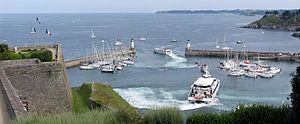
Belle-Île-en-Mer, appelée plus couramment « Belle-Île », est une île française rocheuse située dans l'océan Atlantique, au sud de la Bretagne dans le département du Morbihan, à 12,3 km au sud de Quiberon, et à la même latitude que Le Croisic à 50 km. C'est la troisième plus grande île des côtes de la France métropolitaine après la Corse et Oléron, et la quatrième après Jersey si l'on prend en compte les Îles Anglo-Normandes. Elle reste la deuxième plus grande île métropolitaine non reliée au continent par un pont.